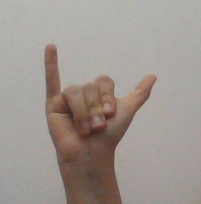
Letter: ya